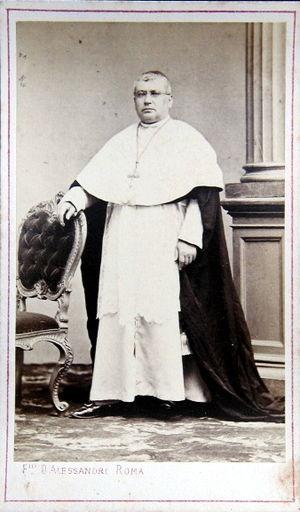
Filippo Maria Guidi est un cardinal italien du XIXᵉ siècle. Il est membre de l'ordre des dominicains.